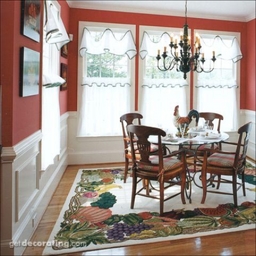
Room type: dining_room